The Saturdays

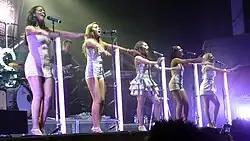
The Saturdays performing at the Civic Hall in Wolverhampton in June 2009

Whilst performing on their first headlining tour, "The Work Tour", the group started to go back into the studio to record their second studio album in early March 2009, which would be due for release in late 2009. The group performed two songs from the recording sessions at "The Work Tour" : "One Shot" and "Wordshaker" which later would appear on the album. The official cover was revealed in a special mailer to fans on the group's official form/website on 23 September 2009. The band began working with a number of writers and producers, including Louis Biancaniello, Chris Braide, Jörgen Elofsson, Quiz & Larossi, Steve Mac, Per Magnusson and Norwegian songwriter Ina Wroldsen who has previously written for the group, as well as working with the Pussycat Dolls, Pixie Lott and Leona Lewis. "Forever Is Over" was released as the lead single from the group's second studio album and was originally written for former "American Idol" winner Kelly Clarkson by former Busted member James Bourne and production group the Runaways. The single was also wanted by American pop rock artist, Pink. "Forever Is Over" charted at number-two on the UK Singles Chart. "Wordshaker" was released in October 2009. The album had almost identical peaks to their first studio album with the album peaking at number nine on the UK Albums Chart and thirty-six on the Irish Albums Chart. The album also gained a certification of Silver by the BPI. "Ego" was released as the second and final single from the album, which was written by Steve Mac and Ina Wroldsen. Mac also acknowledged the influence of producer RedOne's work with Lady Gaga. "Ego" charted at number nine and number ten on the UK and Irish Singles Charts and later gained a Gold certification by the BPI.